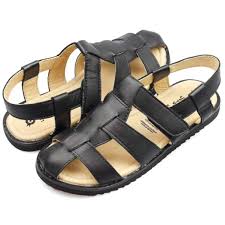
Waste category: shoes